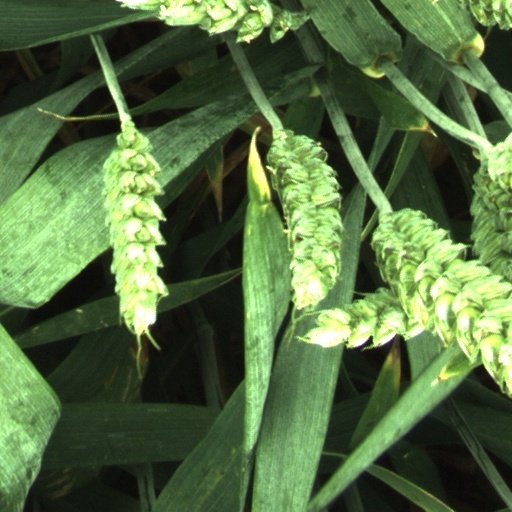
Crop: wheat